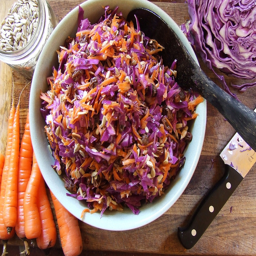
There are a few carrots, cabbage, and seeds cut up in a bowl.
A large bowl with grated carrot and red cabbage in it
A white bowl sitting on top of a table next to carrots and cabbage.
A bowl contains a variety of chopped vegetables.
This is a closeup of shredded red cabbage and carrots with sunflower seeds.